Álftanes

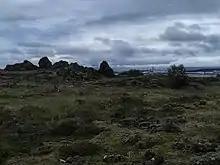
Galgahraun lava field on Álftanes

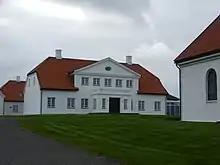
Bessastaðir

Álftanes is the name of a town and a collection of small peninsulas in Iceland. It means "swan peninsula".